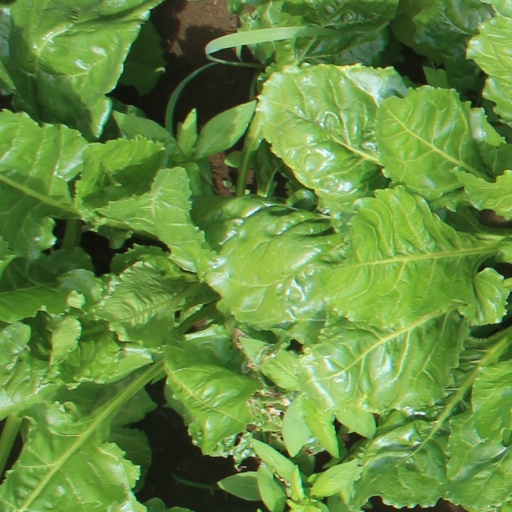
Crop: sugar beet